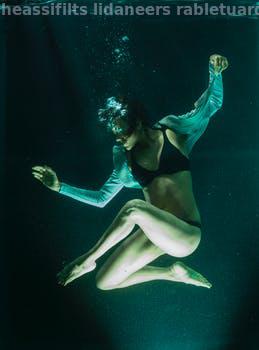
Label: Watermark